Ken Herbert

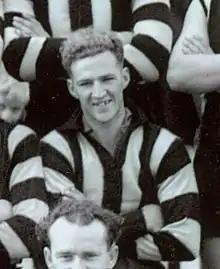
Herbert during his Collingwood career

Kenneth Herbert (27 December 1924 – 3 March 2011) was an Australian rules footballer who played with Collingwood in the Victorian Football League (VFL).